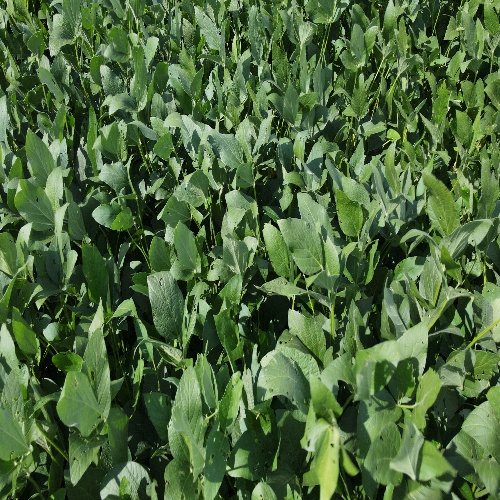
Label: Caterpillar